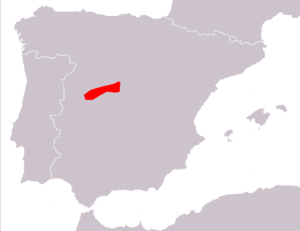
Iberolacerta cyreni est une espèce de sauriens de la famille des Lacertidae.